Rakuten Mobile Park Miyagi

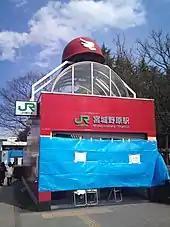
Damage to the nearby Miyaginohara Station following the 2011 Tōhoku earthquake

During the 2004 NPB realignment, the Osaka Kintetsu Buffaloes merged with the Orix BlueWave, leaving the PL with five teams instead of six for the 2005 season In the wake of the loss, two Internet service companies, Rakuten and Livedoor, applied to start new teams, however NPB representatives maintained that the 2006 season would be the earliest a new team could enter the league. The players wanted any new teams ready for the next season and when no agreement was reached the players staged a two-day strike on September 18–19. With the strike set to continue the following weekend, team representatives eased the rules of entry for new teams into the professional leagues and that one would be allowed to join the following season. Both Rakuten and Livedoor's team plans included basing the team out of Miyagi Stadium in Sendai. On November 2, NPB selected Rakuten over Livedoor to create a new Pacific League team to be based in Sendai. After being chosen, Miyagi Prefecture and Rakuten agreed on lease agreement that would allow the team to play in the prefecture's stadium for a modest ¥50 million per year. Furthermore, the team was allowed to manage the facility, giving them access to all revenue collected from the sale of all advertising, goods, and concessions within Miyagi Stadium. In exchange, Rakuten agreed to pay for the costs of renovating the stadium. Of the 12 major NPB stadiums, Miyagi Stadium is the only prefecture-owned ballpark. All others are either owned by cities or privately owned.